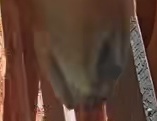
Face region: mouth_nostrils (mouth_chin_nostrils_and_profile)
Pain indicator: not_present